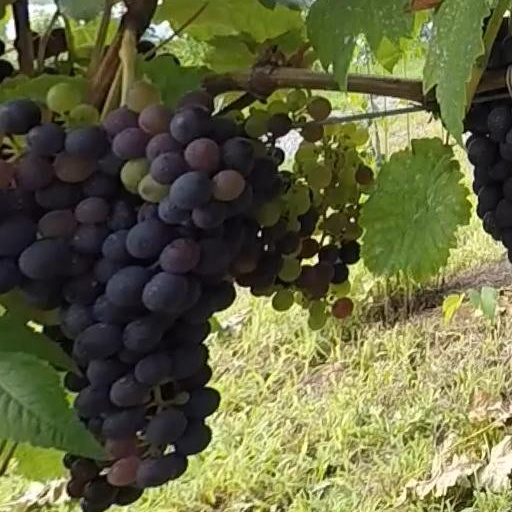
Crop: grape